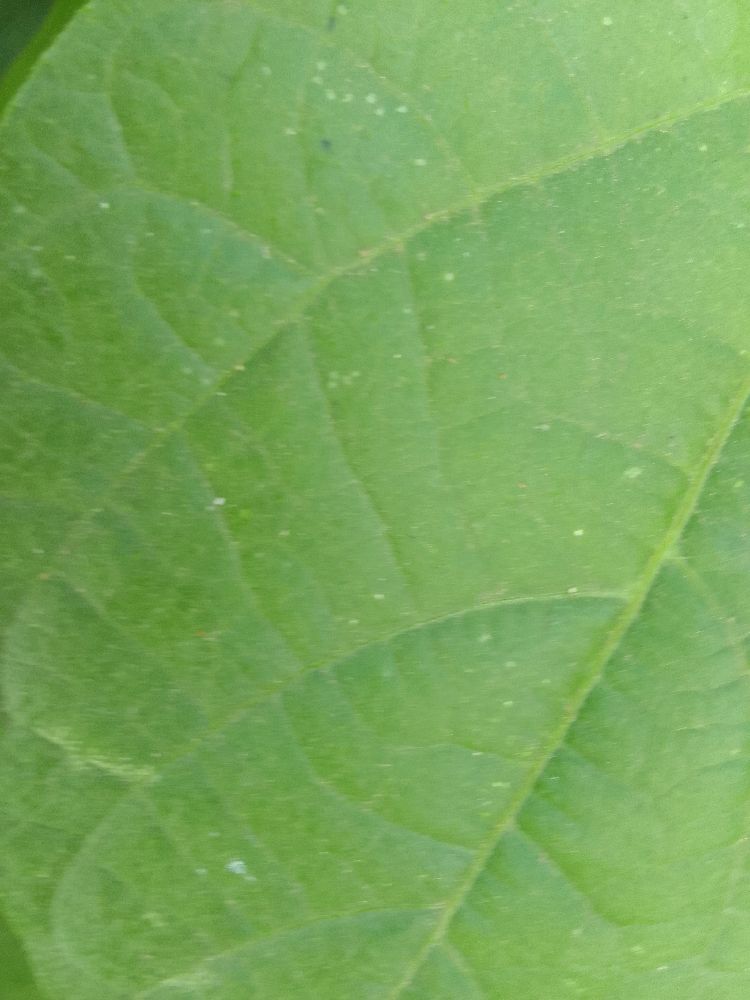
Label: healthy